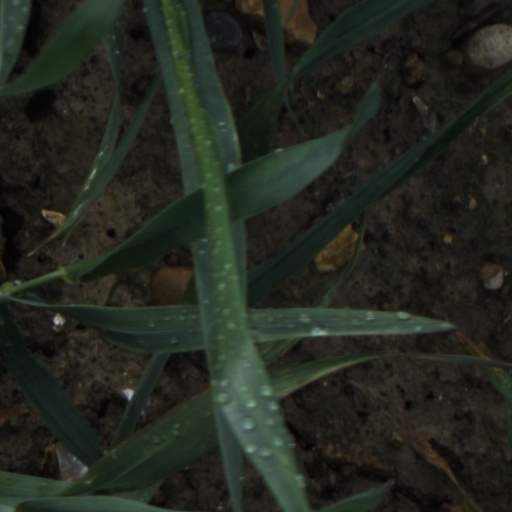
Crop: wheat